Pretty Loud

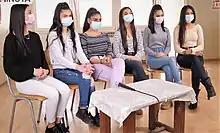
"Pretty Loud" interviewed by Južne Vesti Serbian news in 2021

Pretty Loud is a Roma rap group based in Zemun, Serbia, advocating for women's empowerment in the Romani community. The group formed in 2014, when the all-female members started singing together as part of the NGO educational and social program GRUBB (Gypsy Roma Urban Balkan Beats). GRUBB's goal is to help young Roma take their futures into their own hands, to stay in school and get an education. According to one of Pretty Loud's members, "We want to stop the early marriages [...] we want the girls themselves, and not their parents, to decide whether they want to marry or not. We want every woman to have the right to be heard, to have her dreams and to be able to fulfil them, to be equal". The group's music blends traditional Romani music with contemporary rap and they sing in Romani, Serbian and English.